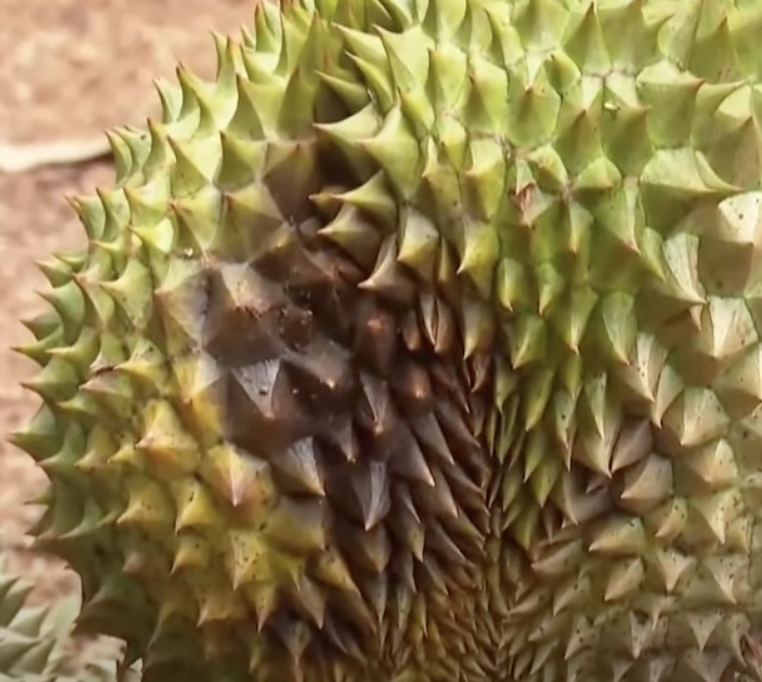
Label: fruit_rot